My Husband's Woman

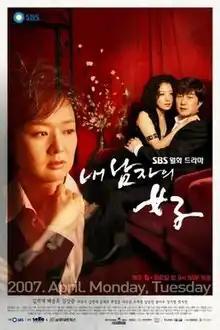
Promotional poster

My Husband's Woman is a 2007 South Korean television series starring Kim Hee-ae, Bae Jong-ok, and Kim Sang-joong. It aired on SBS TV from April 2 to June 19, 2007, on Mondays and Tuesdays at 21:55 for 24 episodes.